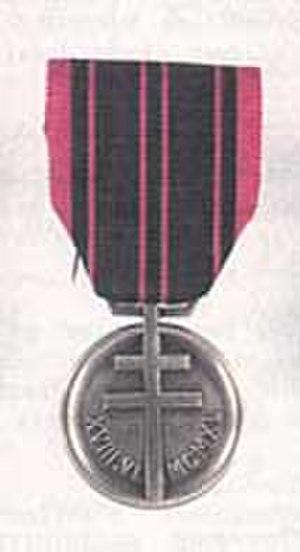
Médaille de la Résistance française - Guerre 1939-1945
Edmond Lailler, né le 15 août 1889 à Saint-Céneré, mort de sa déportation le 21 août 1945 à Paris, est un chef de réseau de résistance en Ille-et-Vilaine pendant la Seconde Guerre mondiale.